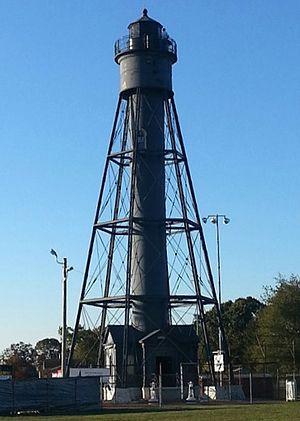
Le phare arrière de Tinicum Island est un phare servant de feu d'alignement arrière situé dans le comté de Gloucester, New Jersey. Il marque la section Billingsport de Paulsboro, une zone du chenal dans le fleuve Delaware. Il fonctionne conjointement avec le phare avant de Tinicum Island situé devant le parc du Fort Billingsport.